Hotel Kangerlussuaq

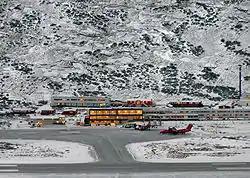

Hotel Kangerlussuaq is a hotel in Kangerlussuaq, Greenland.